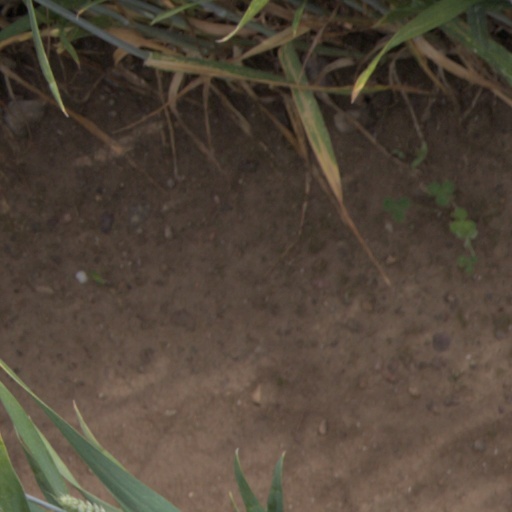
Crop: wheat